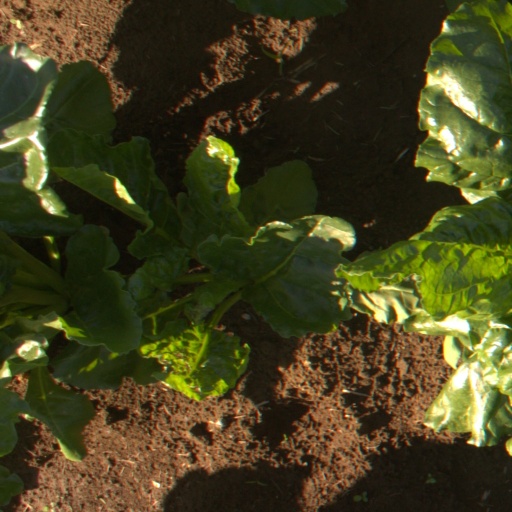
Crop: sugar beet